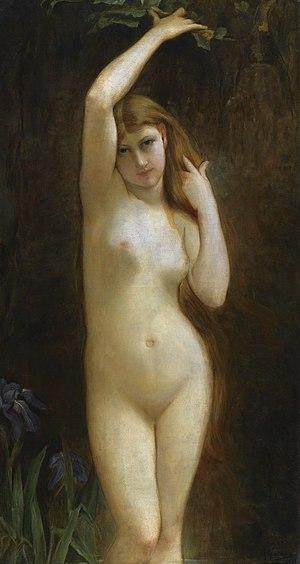
Kleoniki Asprioti, Nu en buste, 1897, copie d'après Jules-Joseph Lefebvre.